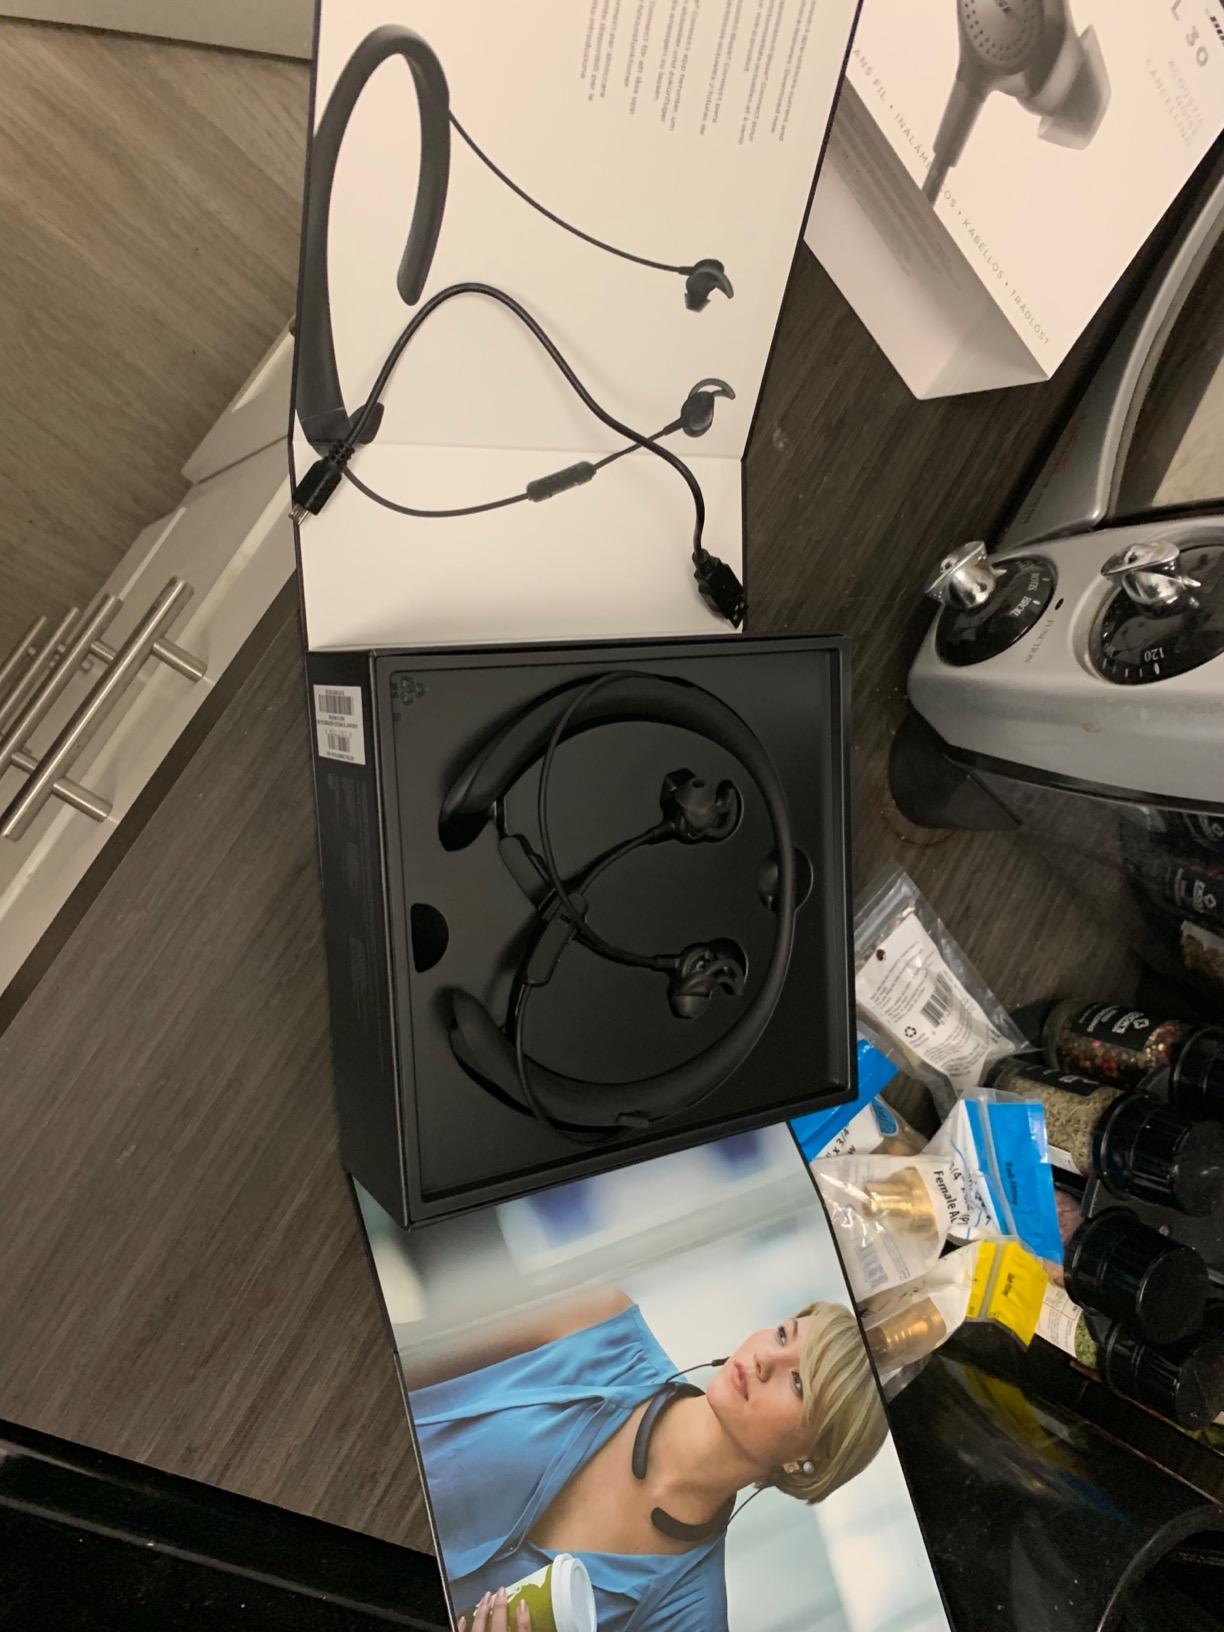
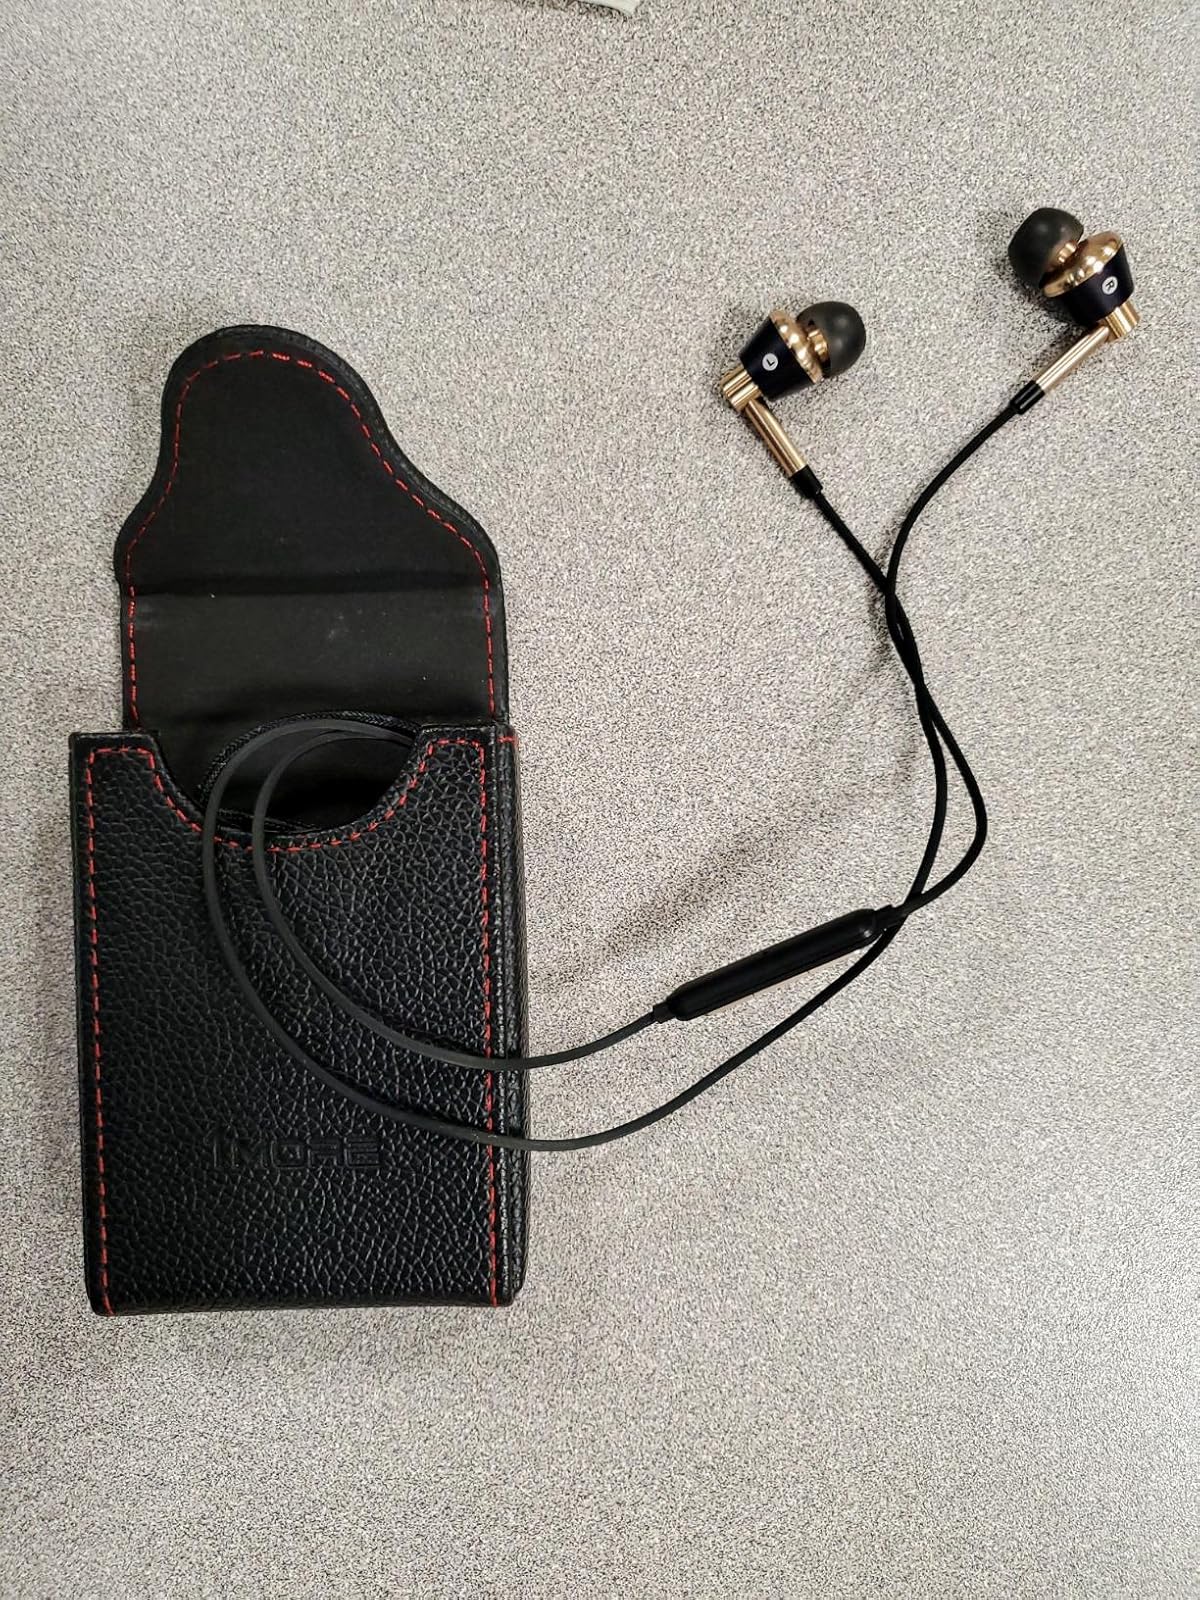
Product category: headphones
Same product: no